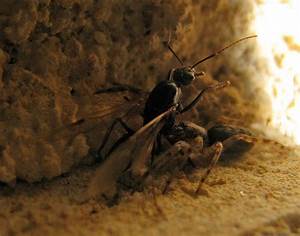
Label: spider